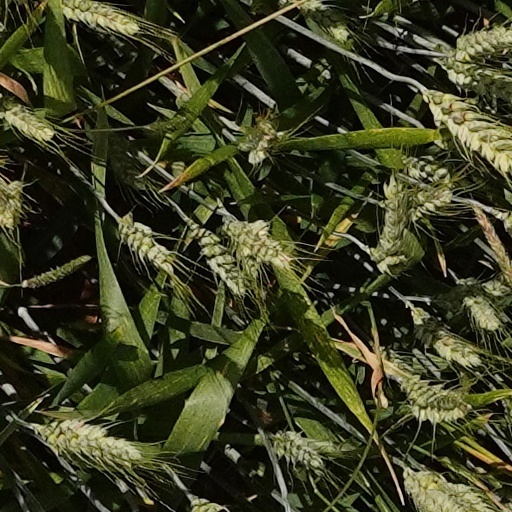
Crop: wheat